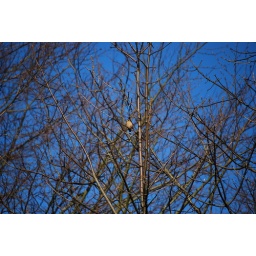
bird in tree